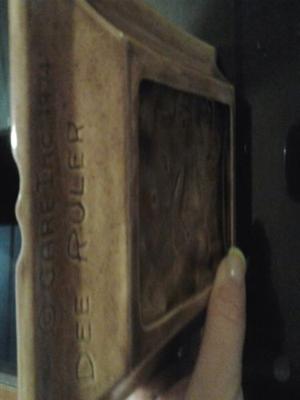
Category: table